Capsizing

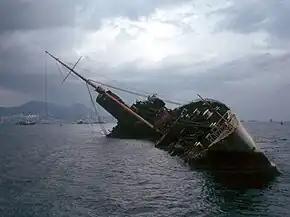
"Seawise University" capsized after being gutted by fire in 1972

Capsizing or keeling over occurs when a boat or ship is rolled on its side or further by wave action, instability or wind force beyond the angle of positive static stability or it is upside down in the water. The act of recovering a vessel from a capsize is called righting. Capsize may result from broaching, , loss of stability due to cargo shifting or flooding, or in high speed boats, from turning too fast.